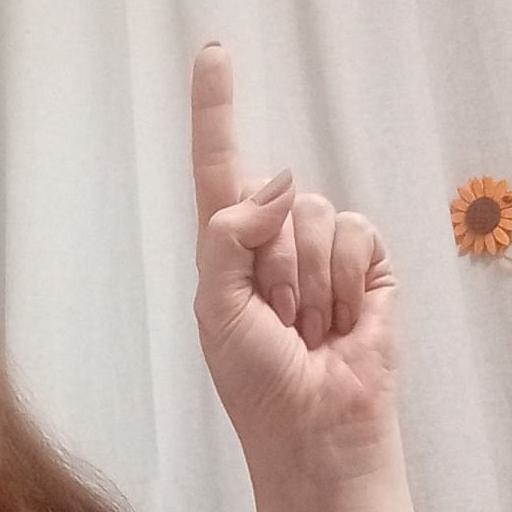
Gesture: one